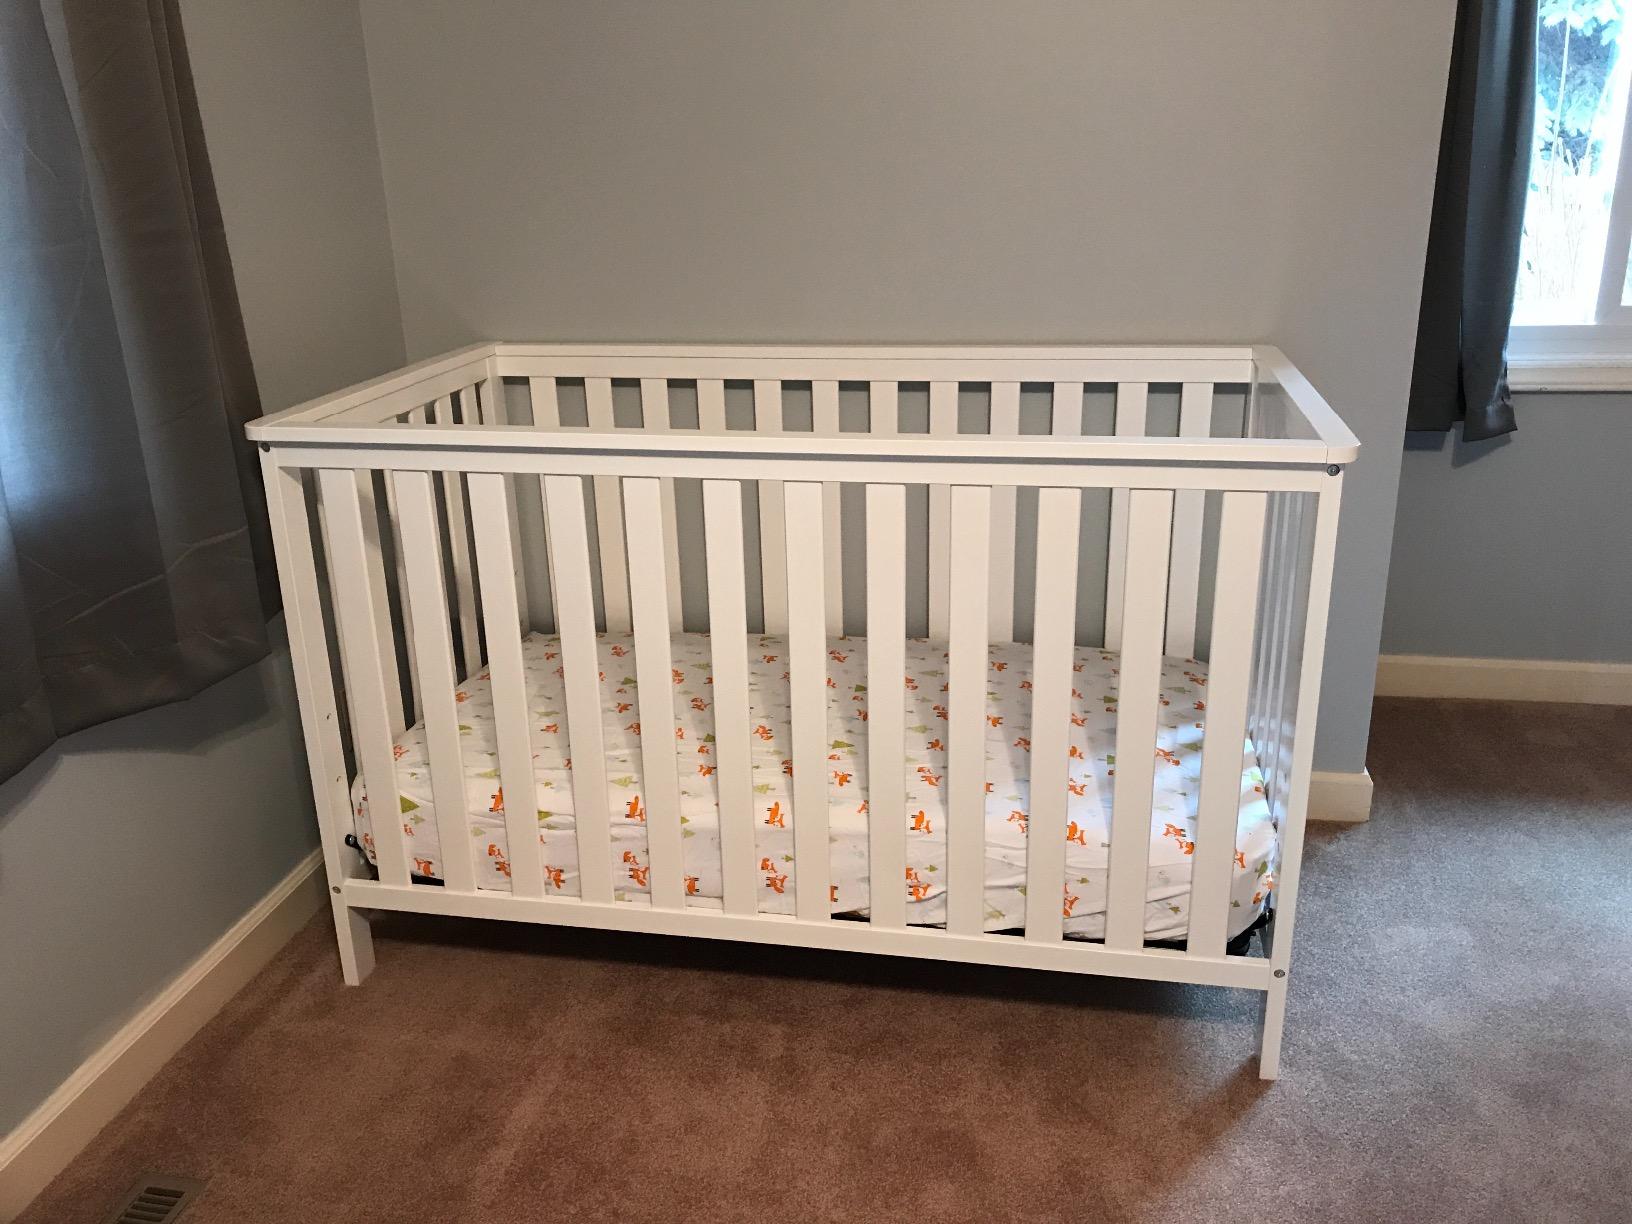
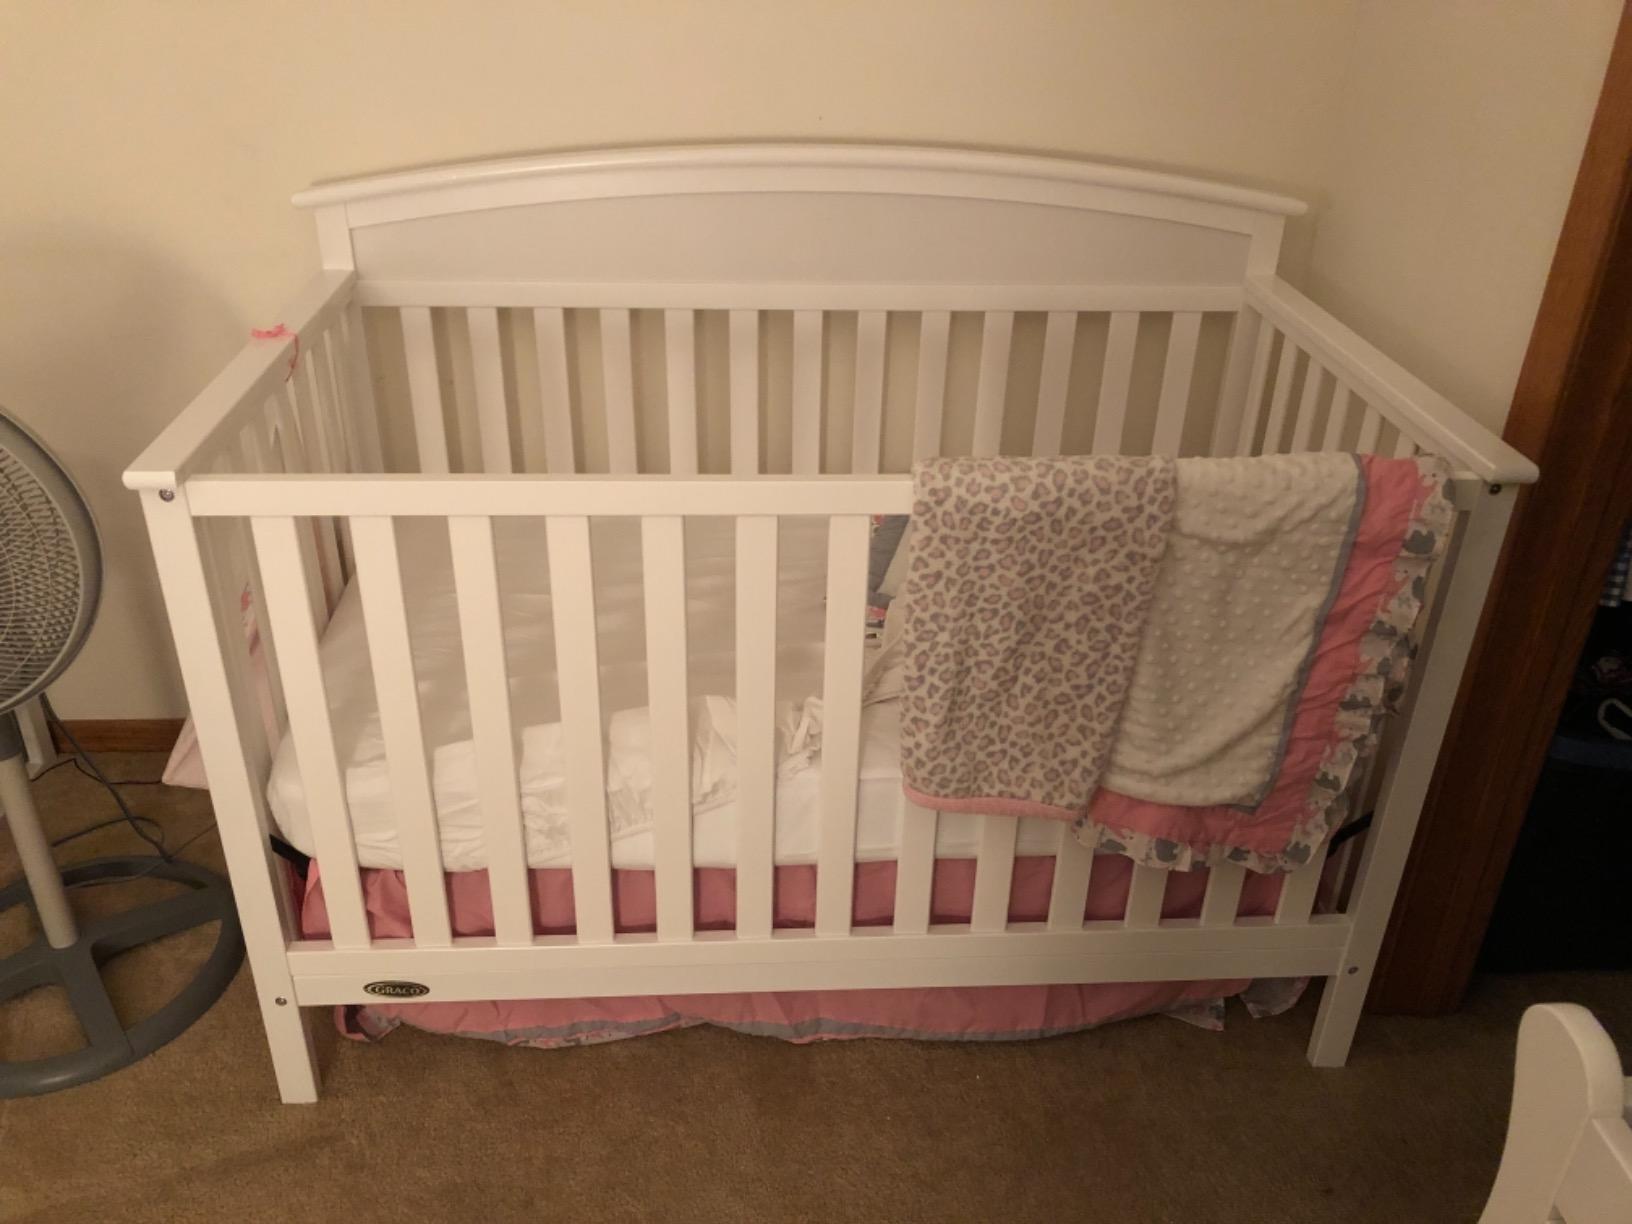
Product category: products_crib
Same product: no